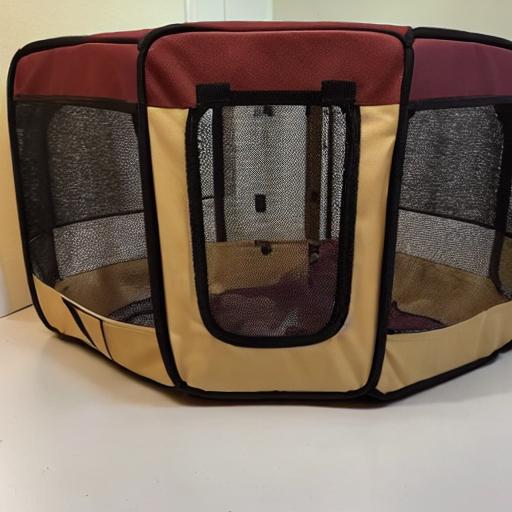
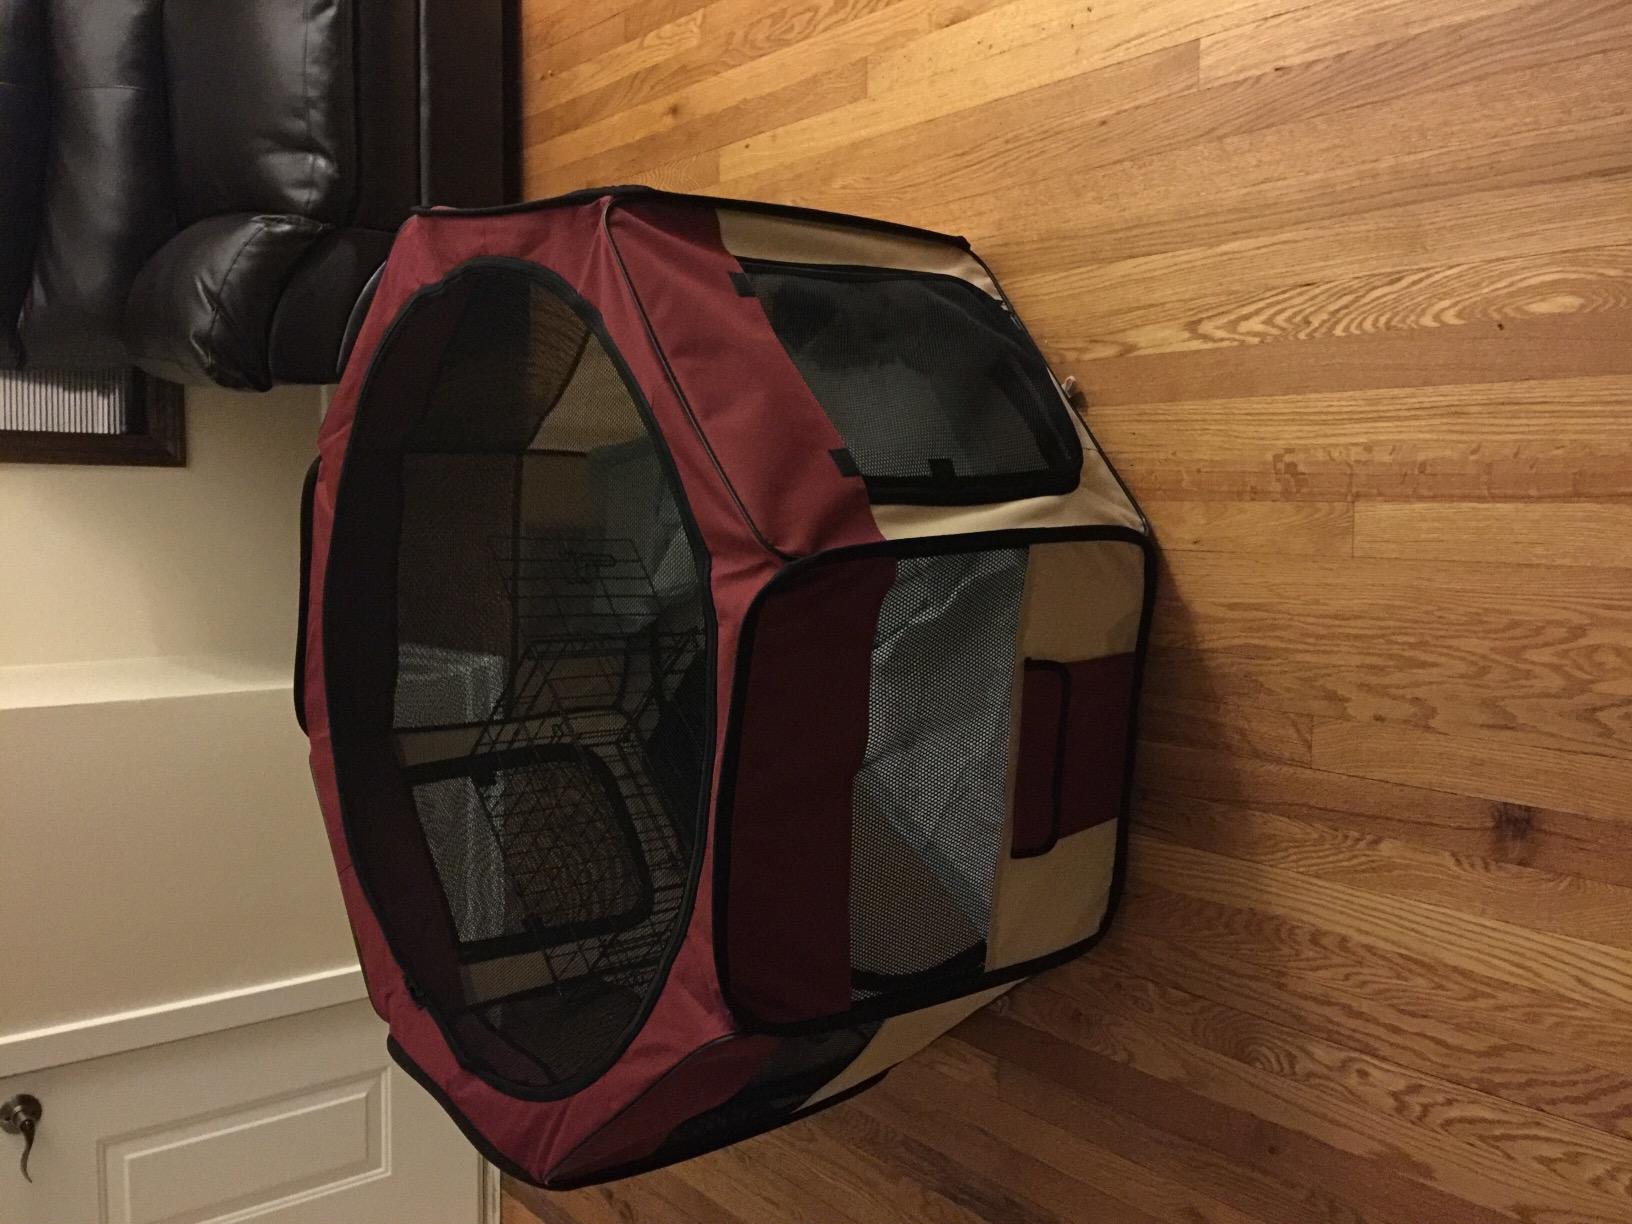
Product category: items_kennel
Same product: no